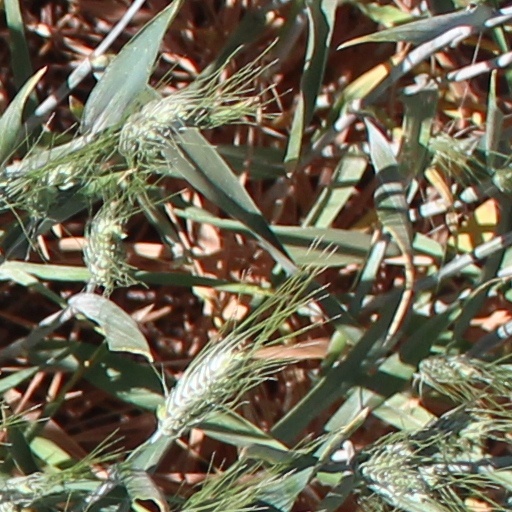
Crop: wheat